C. Segelke Building

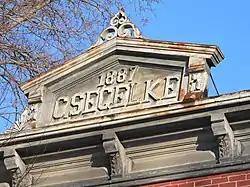

The C. Segelke Building, at 1065 17th Ave. in Columbus, Nebraska, was built in 1887. It was listed on the National Register of Historic Places in 1982.